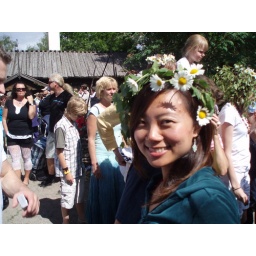
In midsummer festival... I heard girls make a wish at that night with the flowers under the pillows.